MegaCon

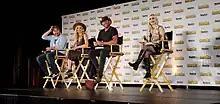
Red Dead Redemption 2's cast in a panel at MegaCon 2019

Mega Show was the predecessor to MegaCon and 1995-99, was operated alongside MegaCon as a mini comics show by the same organizers.